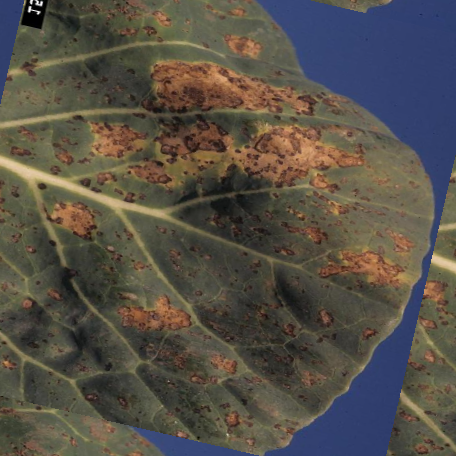
Label: Downy Mildew